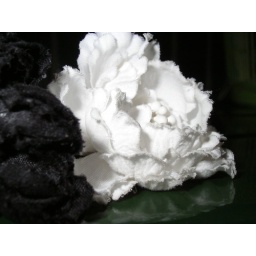
Perfection in black and white